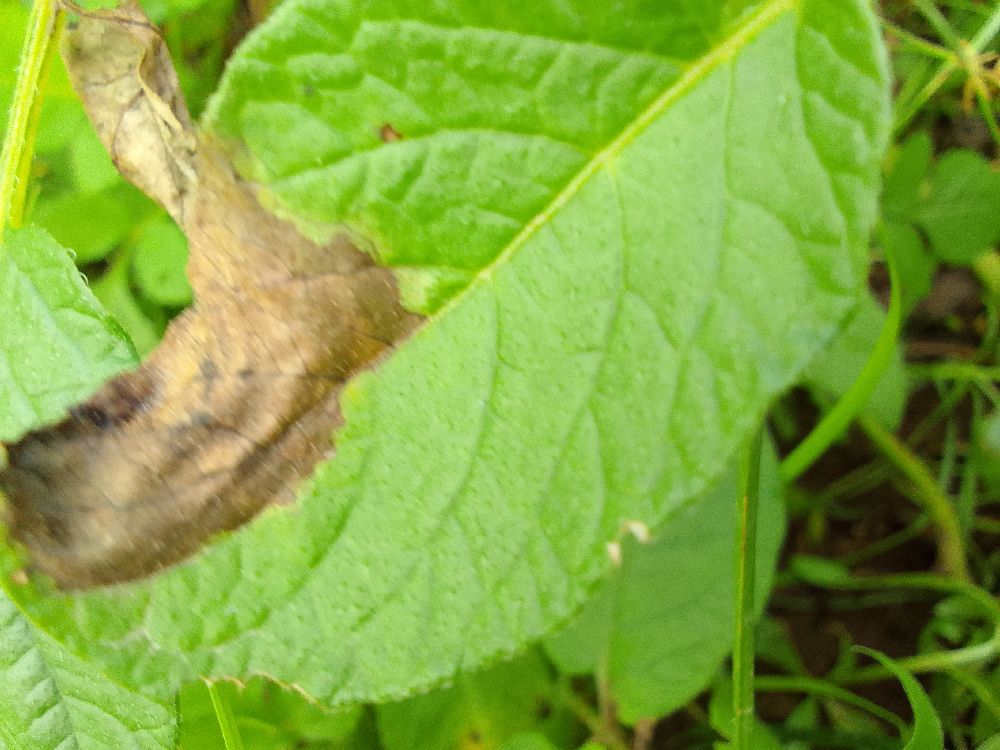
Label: Late blight